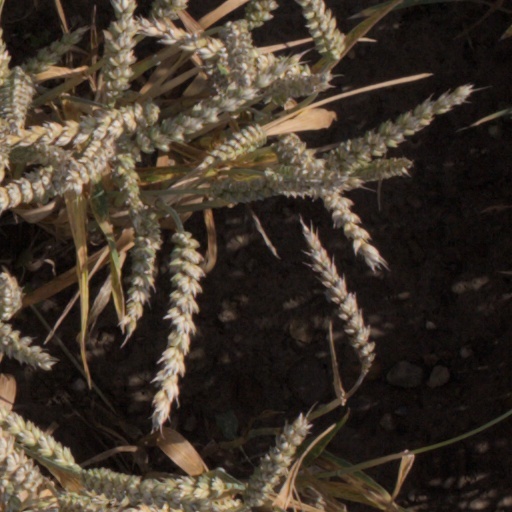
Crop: wheat